Penmanshiel Tunnel

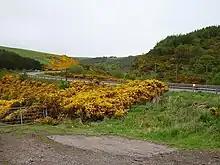
The new alignments, looking northwards. The railway runs in cutting at the centre of the photograph, while the location of the tunnel's southern portal is slightly out-of-shot to the right.

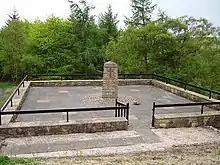
The memorial obelisk above the site of the collapse

In the aftermath of the collapse British Rail originally intended to repair and re-open the tunnel, but this was ruled out as being excessively dangerous and difficult once investigations revealed the extent of the collapse. It was judged that it would be more expedient and cost-effective to construct a new alignment for the railway that bypassed the tunnel.